KXPD (AM)

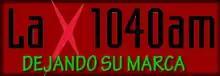
"La X" branding

On April 30, 2006, the Educational Media Foundation reached an agreement to sell this station to Churchill Communications, LLC, for a reported total price of $1.8 million. The deal was approved by the FCC on July 24, 2006, and the transaction was consummated on July 31, 2006. The new owners had the FCC assign the station new call sign KXPD on July 31, 2006. On the same day, the FCC authorized the station to resume operations as a commercial radio station and licensed KXPD to operate through at least February 1, 2014.